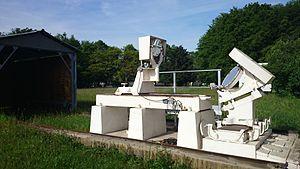
Coelostat du spectrohéliographe de Meudon
L'Observatoire de Paris est un observatoire astronomique implanté sur trois sites : Paris, Meudon et Nançay.